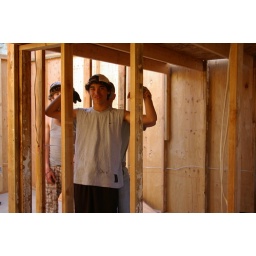
Site 14 outside Tecate Mexico building a house by the TKA students.